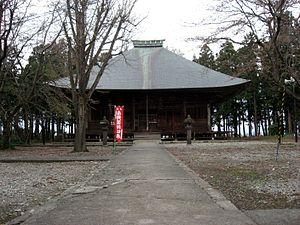
Shōjō-ji est un temple bouddhiste de la secte Shingon-shu Buzan-ha, situé dans la ville de Yugawa, district de Kawanuma dans la préfecture de Fukushima au Japon